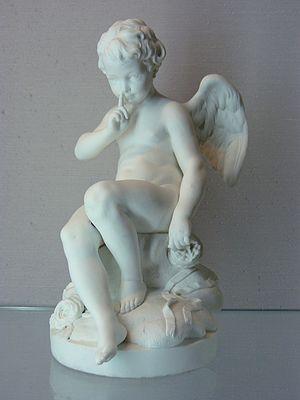
Statuette en biscuit de porcelaine tendre de Sèvres, Amour menaçant, d'après un modèle de Falconet, entre 1757 et 1766, hauteur environ 30 cm - Musée national de céramique (Sèvres, Hauts-de-Seine, France) Inv n° 27724